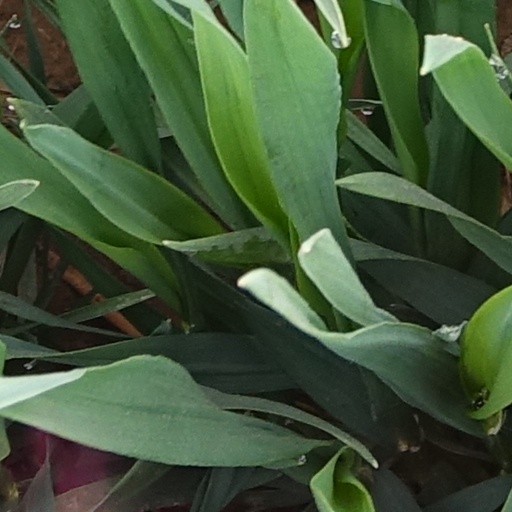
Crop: wheat